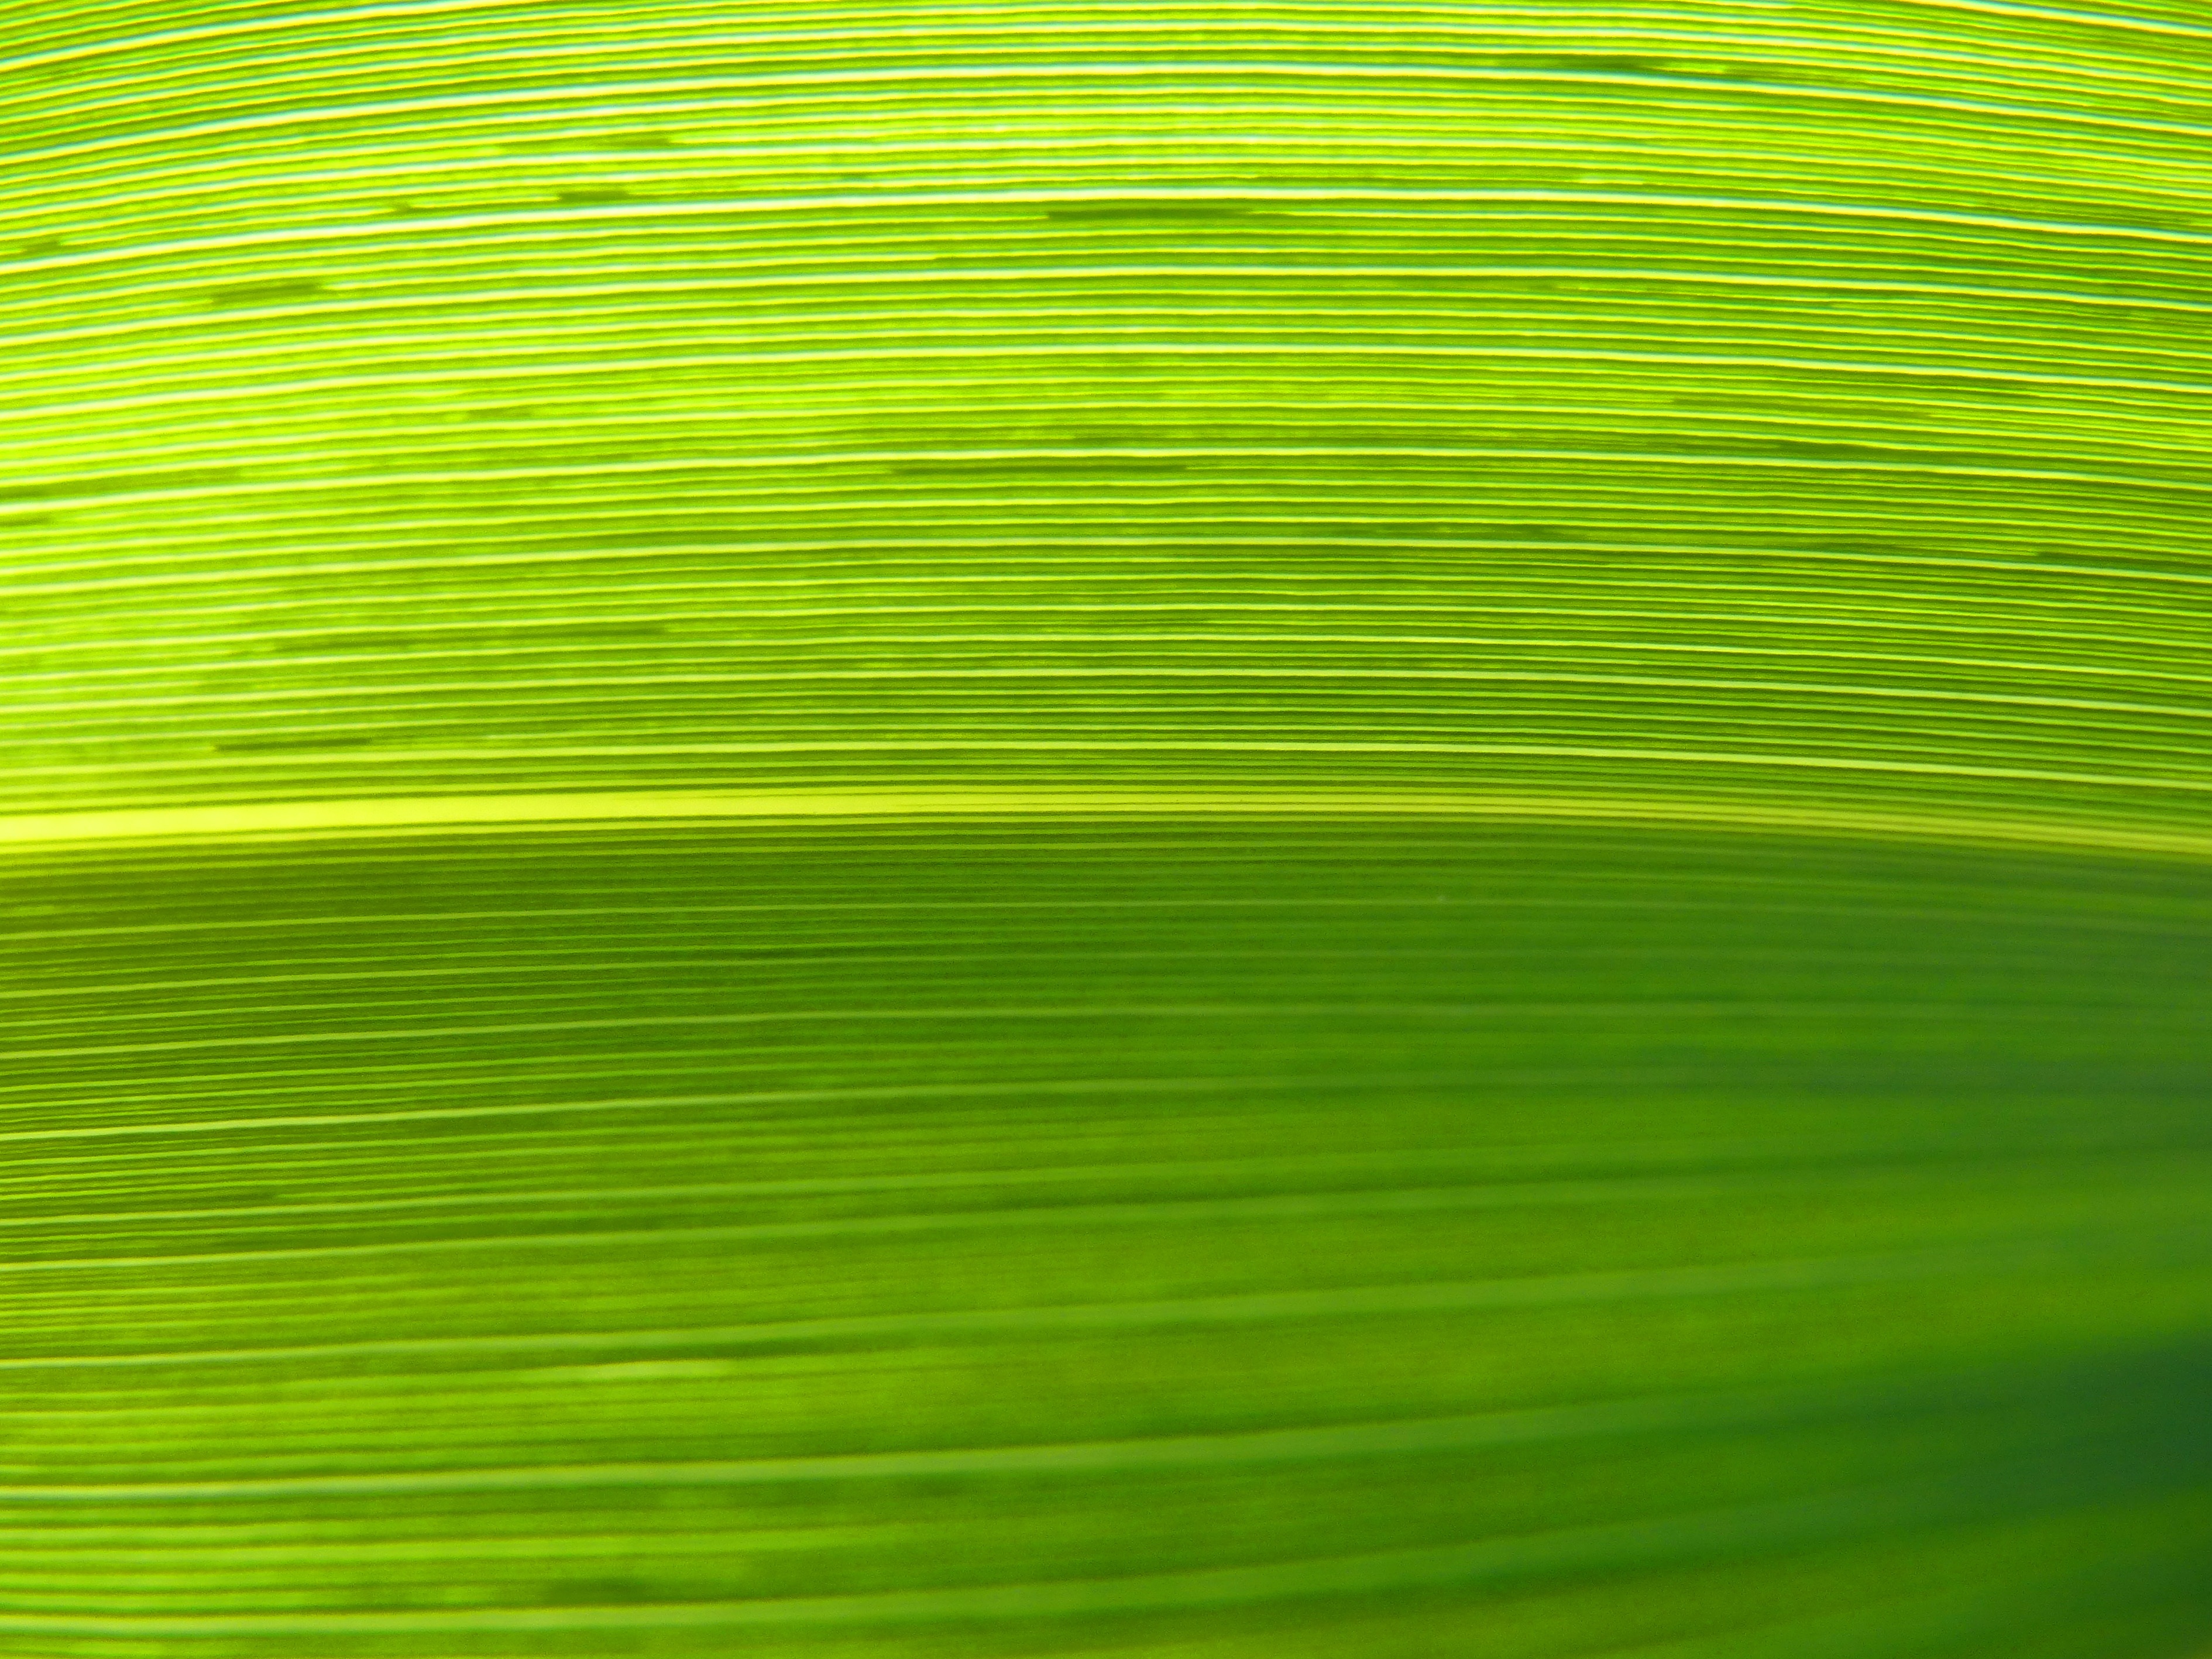
grass, plant, field, lawn, sunlight, texture, leaf, wave, flower, line, green, yellow, lines, banana leaf, macro photography, abstract background, plant architecture, natural texture, grass family, plant stem, computer wallpaper, arecales